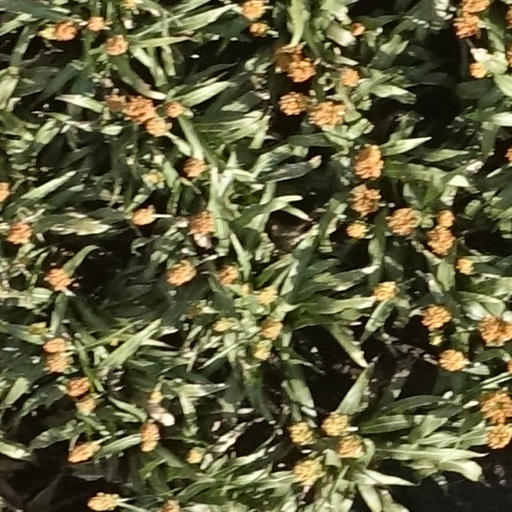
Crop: sorghum